Ludlum Measurements

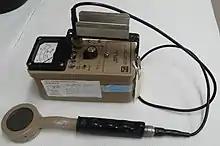
A Ludlum geiger counter

Ludlum Measurements is an American manufacturer of radiation detection and monitoring equipment such as geiger counters, scintillation counters, dosimeters, and other radiation detection equipment.